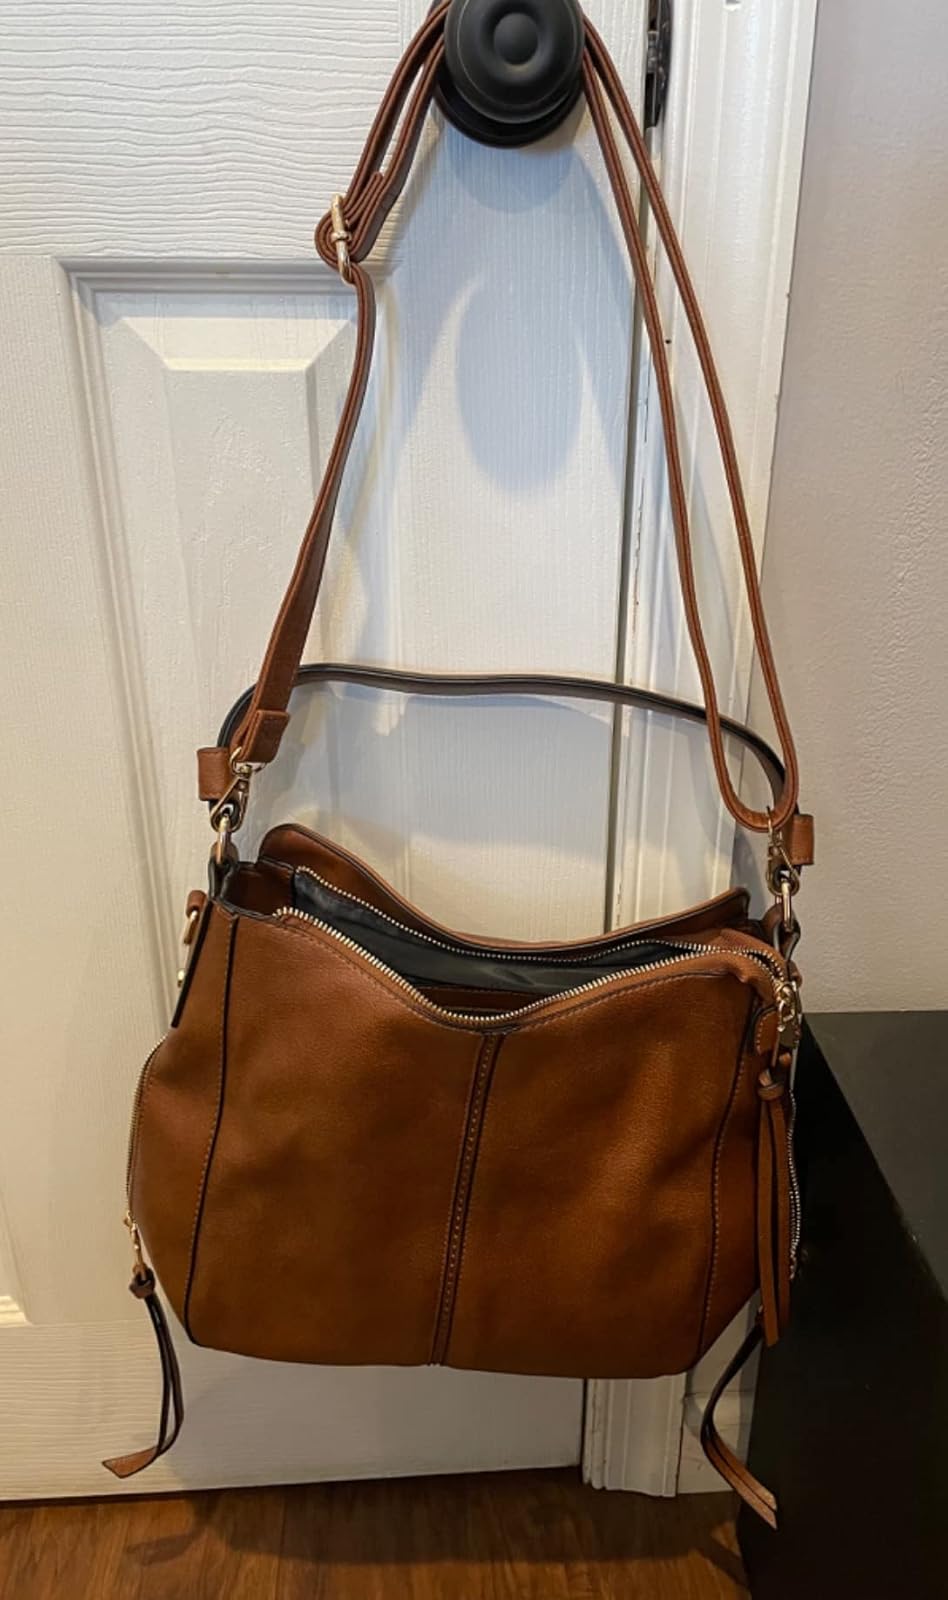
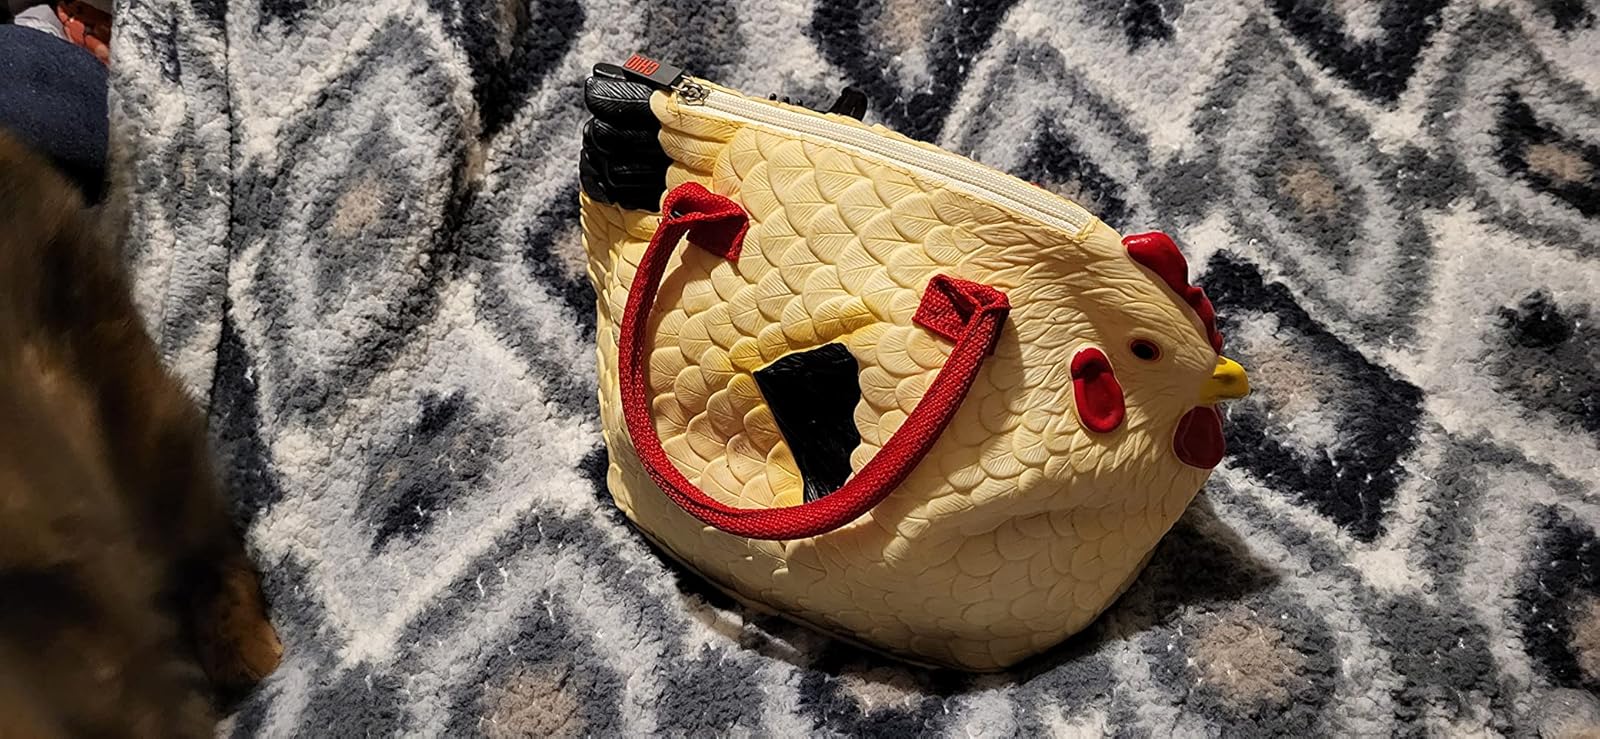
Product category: accessories_handbag
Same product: no